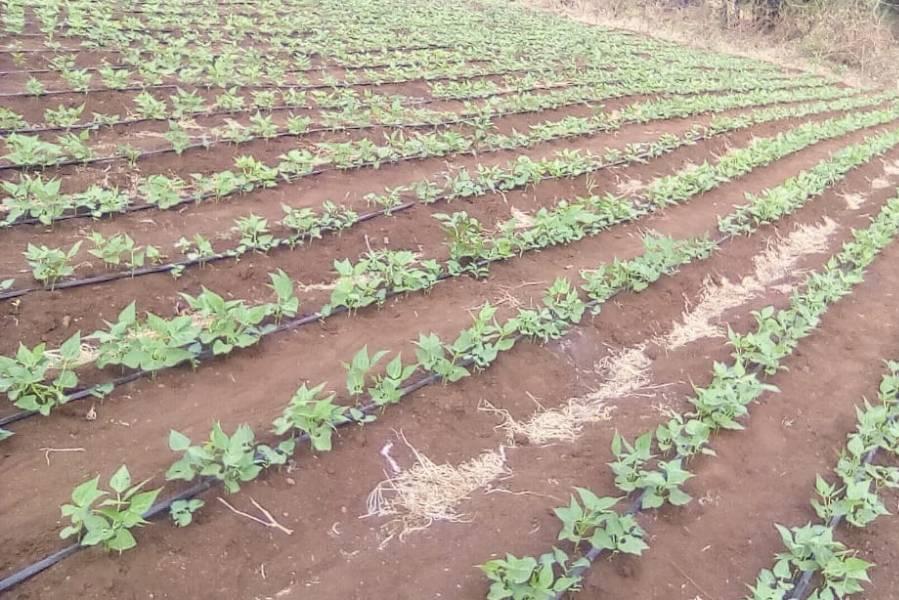
Shamba lenye safu za mimea changa, zikipokea maji kupitia mfumo wa umwagiliaji wa matone. Bomba jeusi linalopita kando ya kila safu, huu ni mfumo unaotoa maji moja kwa moja  kwenye mizizi ya mimea, hivyo kupunguza upotevu wa maji na kuongeza afya njema ya mimea. Udongo unaonekana kuwa na rutuba na mpangilio wa mimea inaonyesha usimamizi mzuri wa kilimo.